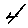
Label: 4